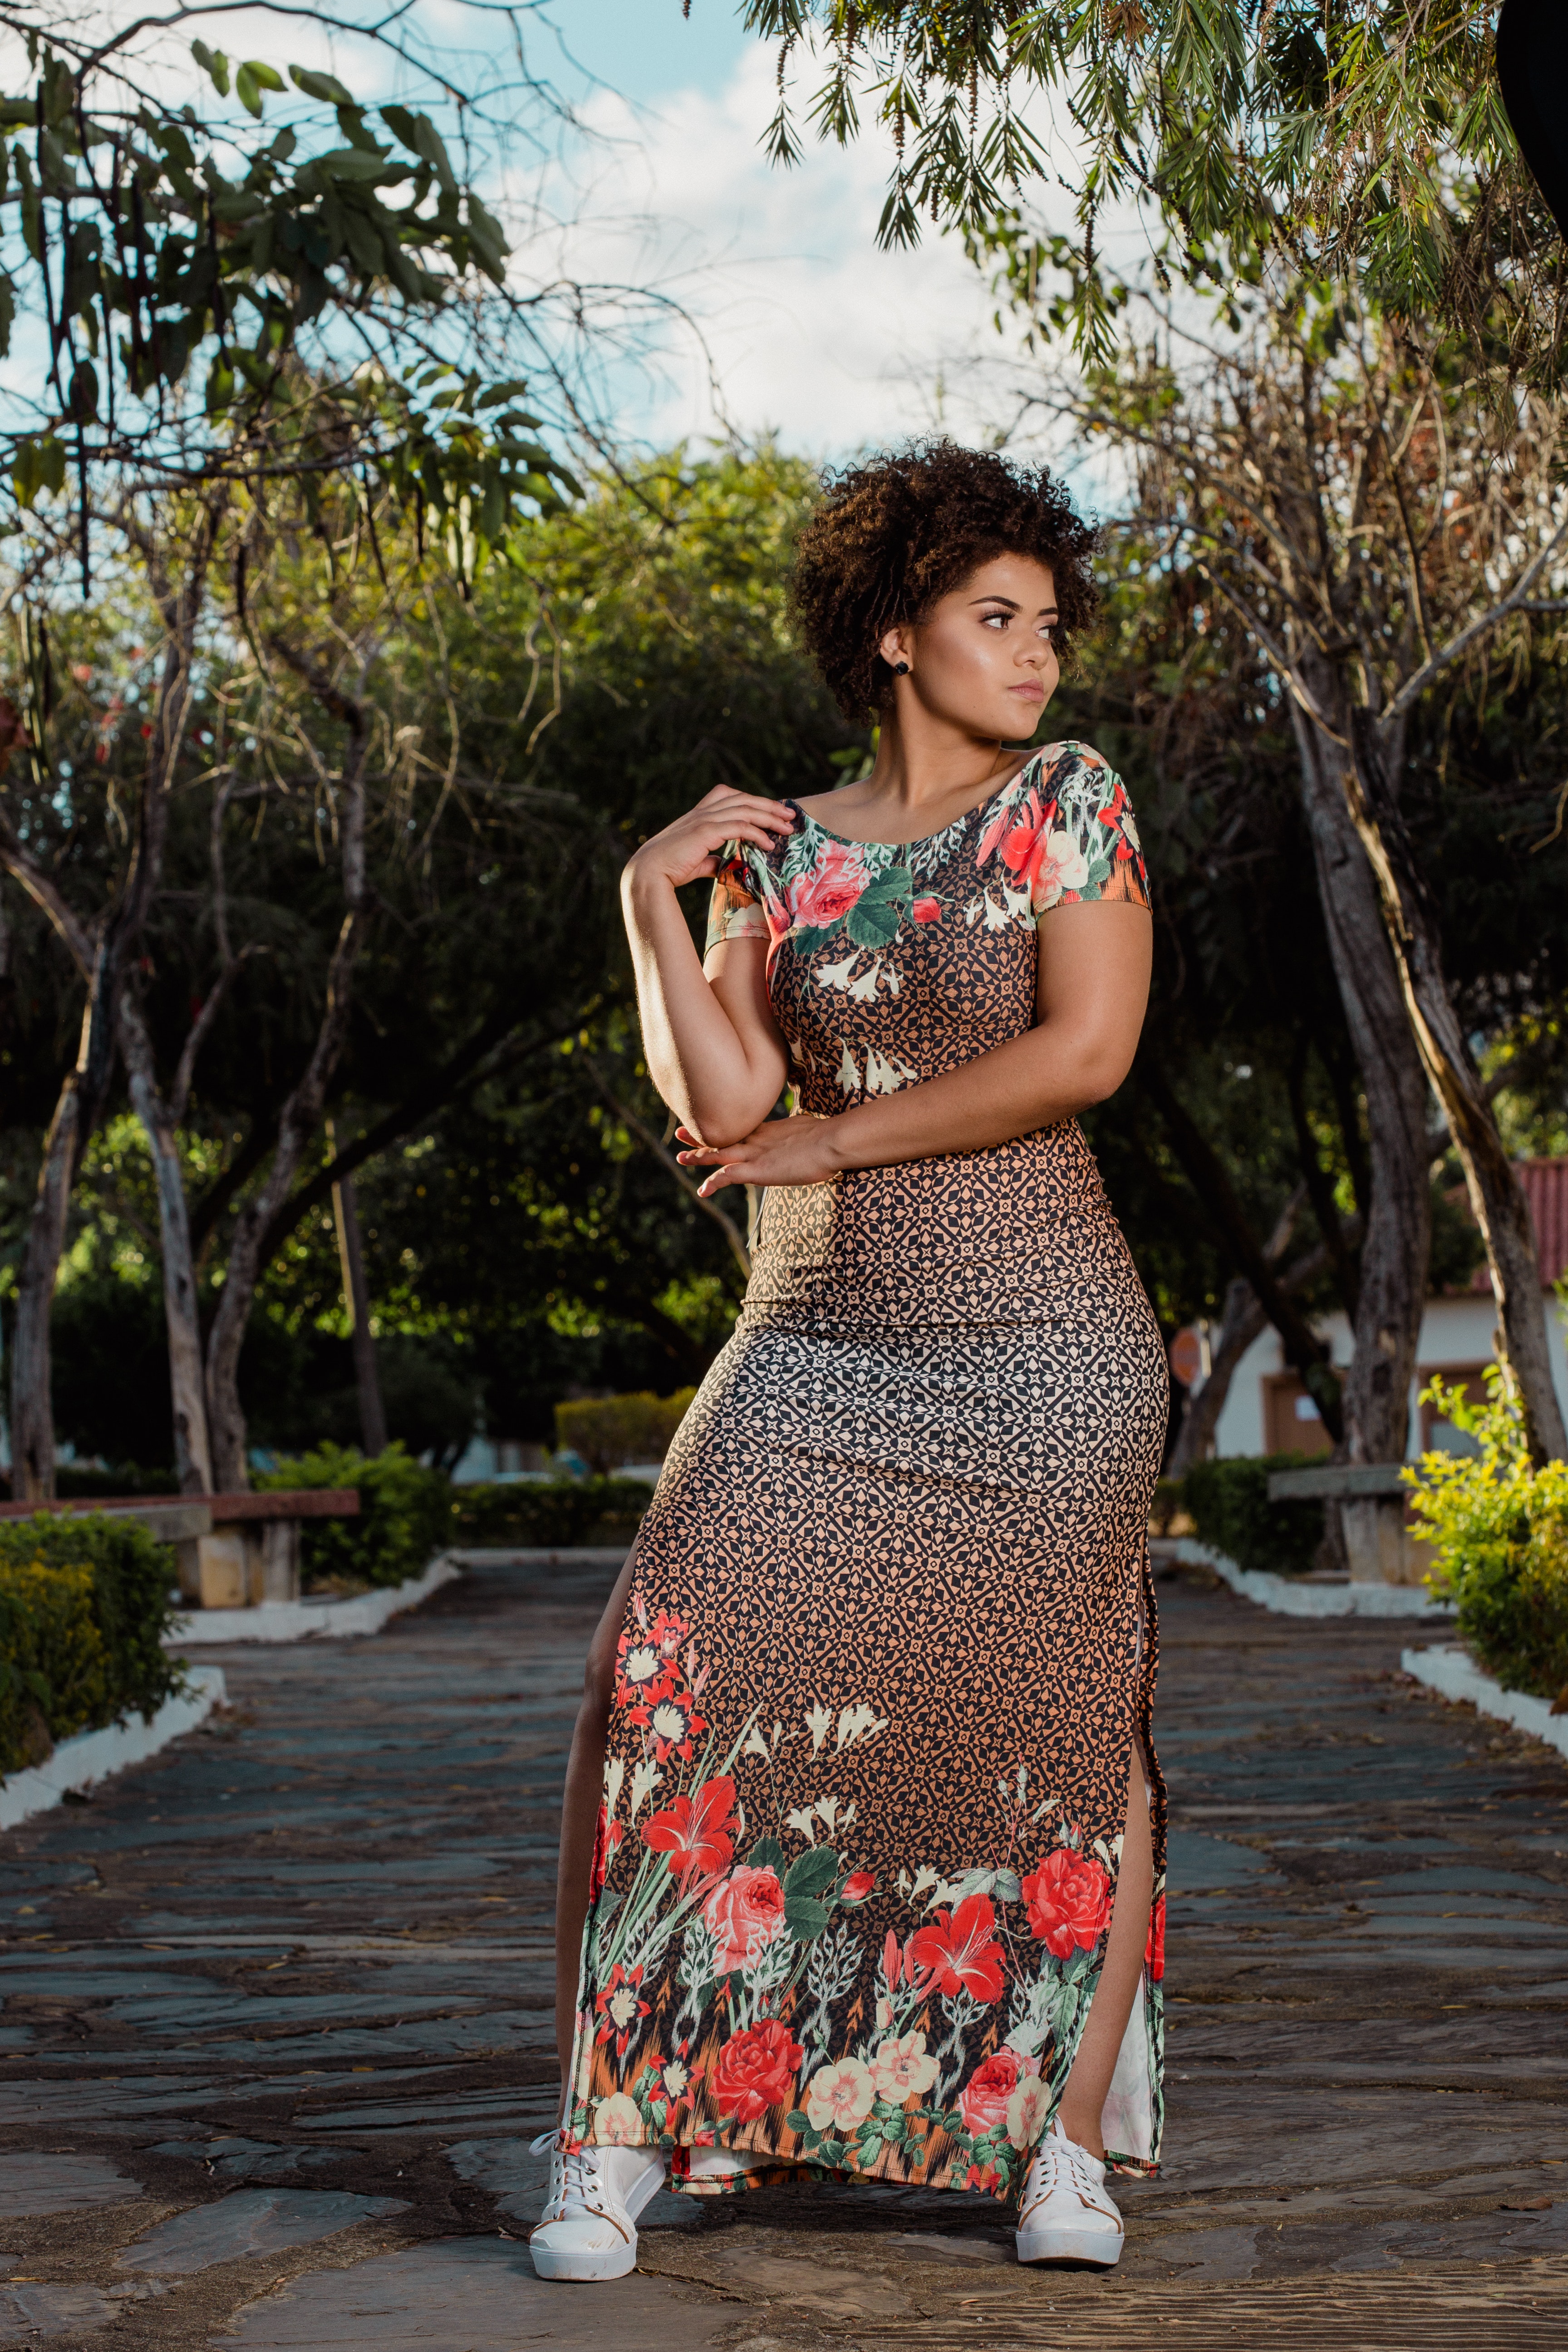
clothing, photograph, photo shoot, dress, shoulder, fashion, beauty, photography, fashion model, formal wear, summer, fashion design, textile, street fashion, fawn, trunk, model, pattern, abdomen, long hair, leisure, style